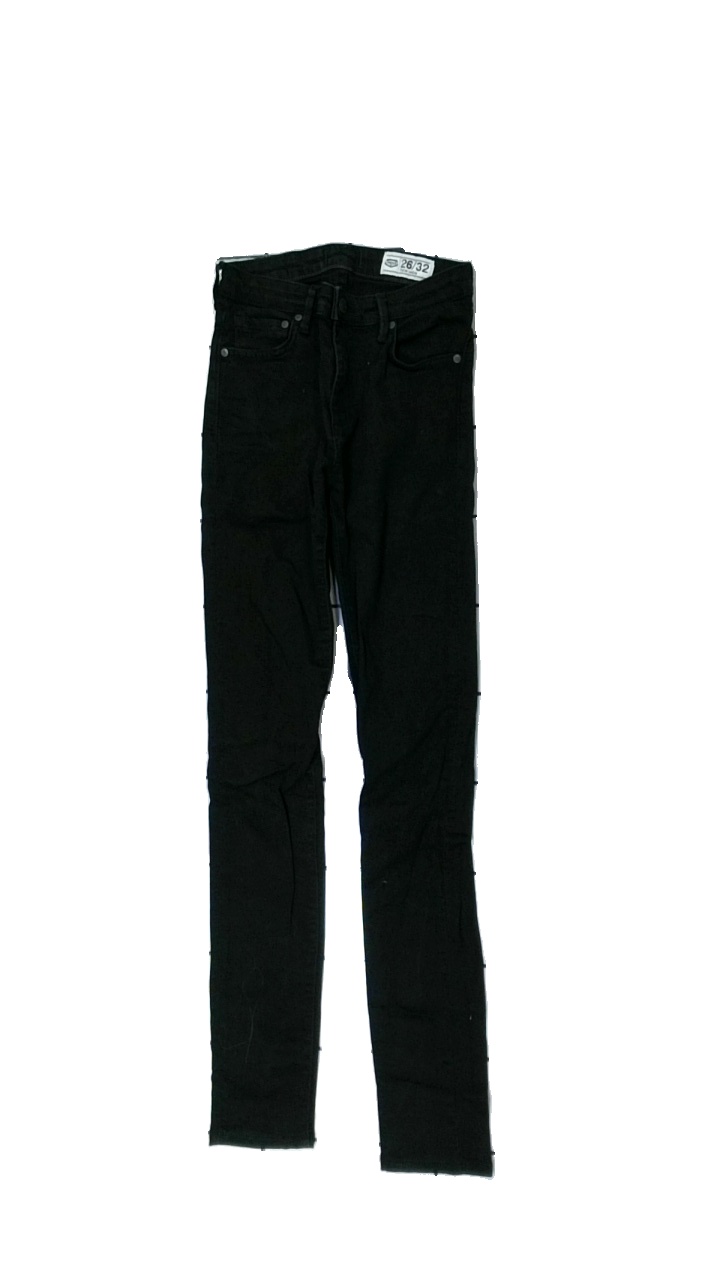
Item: Jeans (Ladies)
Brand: Crocker
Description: svarta jeans
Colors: Black
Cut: Regular
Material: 100% cotton
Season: All
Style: Denim
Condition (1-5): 5
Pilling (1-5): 5
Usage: Reuse
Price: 50-100